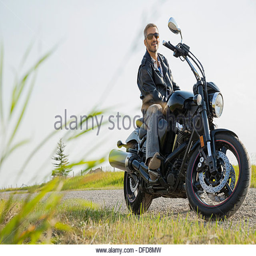
portrait of biker sitting on motorcycle in the country